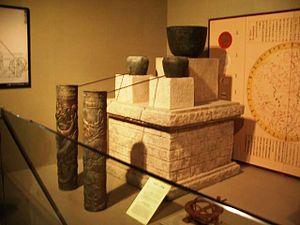
Les horloges hydrauliques chinoises sont des horloges hydrauliques anciennes, que l'on trouvait en Chine, pays isolé du monde occidental, jusqu'au XVIIᵉ siècle. Instruments originaux permettant de mesurer le temps en continu au moyen de l'eau et parfois du mercure, elles y ont connu un développement très important. L'utilisation de ces horloges s'est étendue aux pays avoisinants jusqu'à une période relativement récente.
Jang Yeong-sil est un inventeur coréen du début du XVᵉ siècle, du début de la période Joseon. Il a amélioré les horloges à eau, les dotant d'automates qui se mettaient en mouvement à chaque heure. Il a aussi travaillé sur les cadrans solaires, développé l'usage du pluviomètre, amélioré le stockage de l'eau pour les périodes de sècheresse et réalisé un globe céleste.